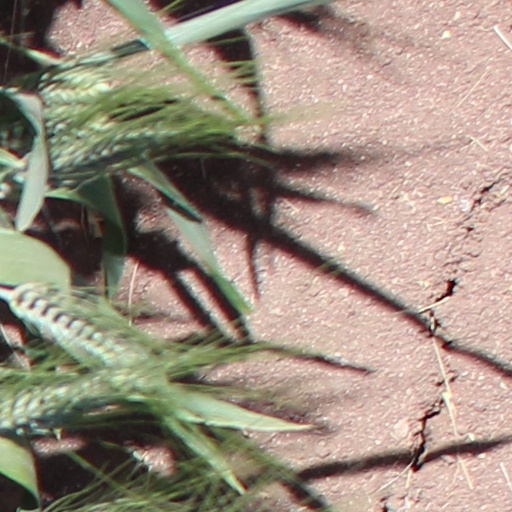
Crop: wheat